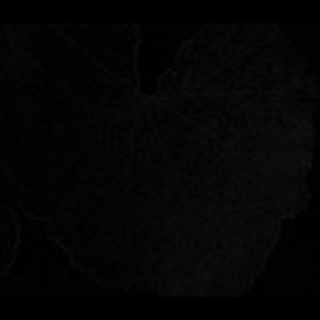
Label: cotton_powdery_mildew